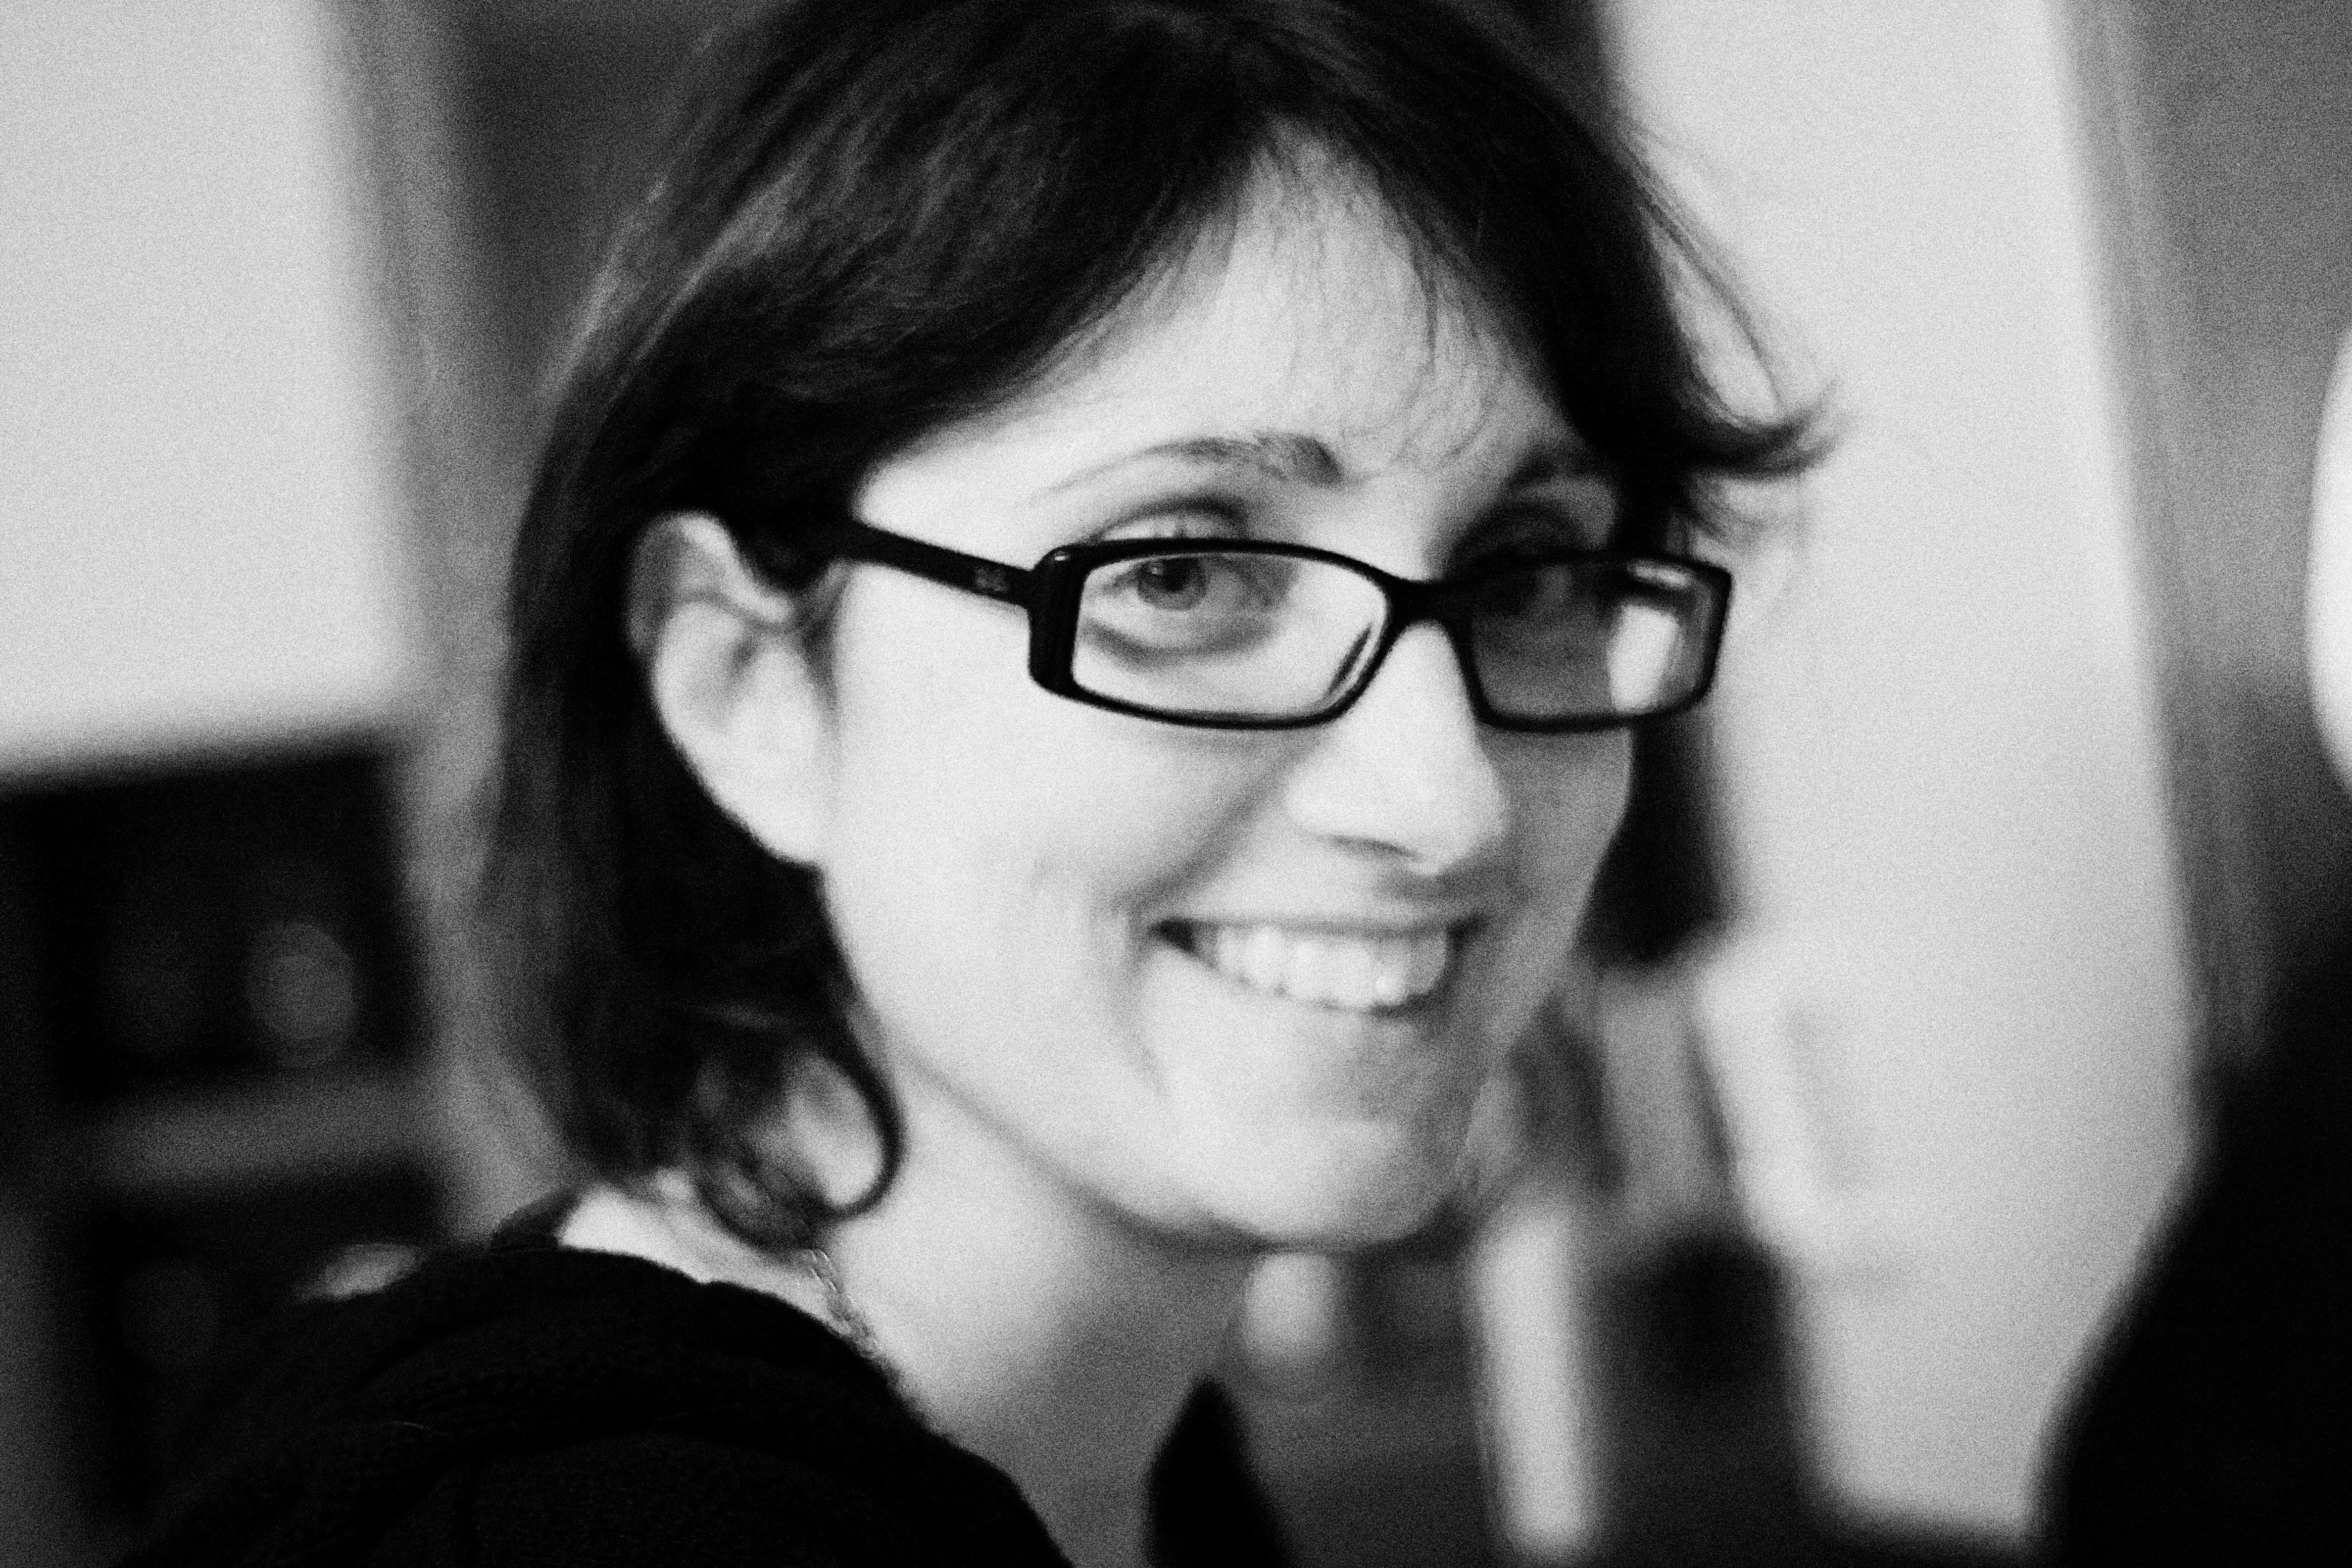
person, black and white, hair, white, photography, portrait, black, monochrome, facial expression, smile, face, eye, glasses, eyewear, odyssey, giulia, emotion, monochrome photography, portrait photography, vision care